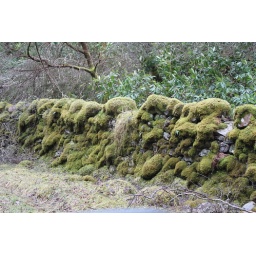
On the road to Chia-aig its so wet &amp;amp; damp from the water falls that everything is covered in moss.